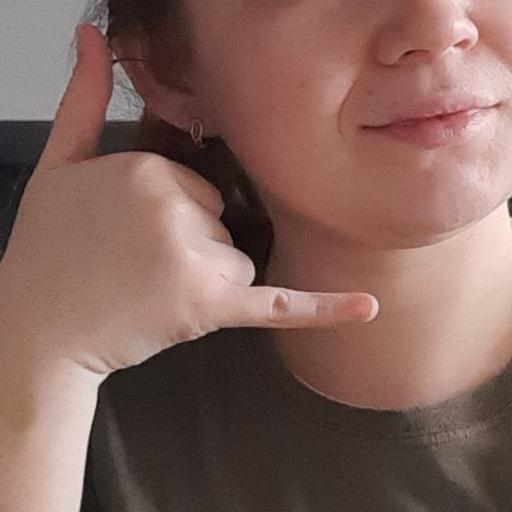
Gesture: call